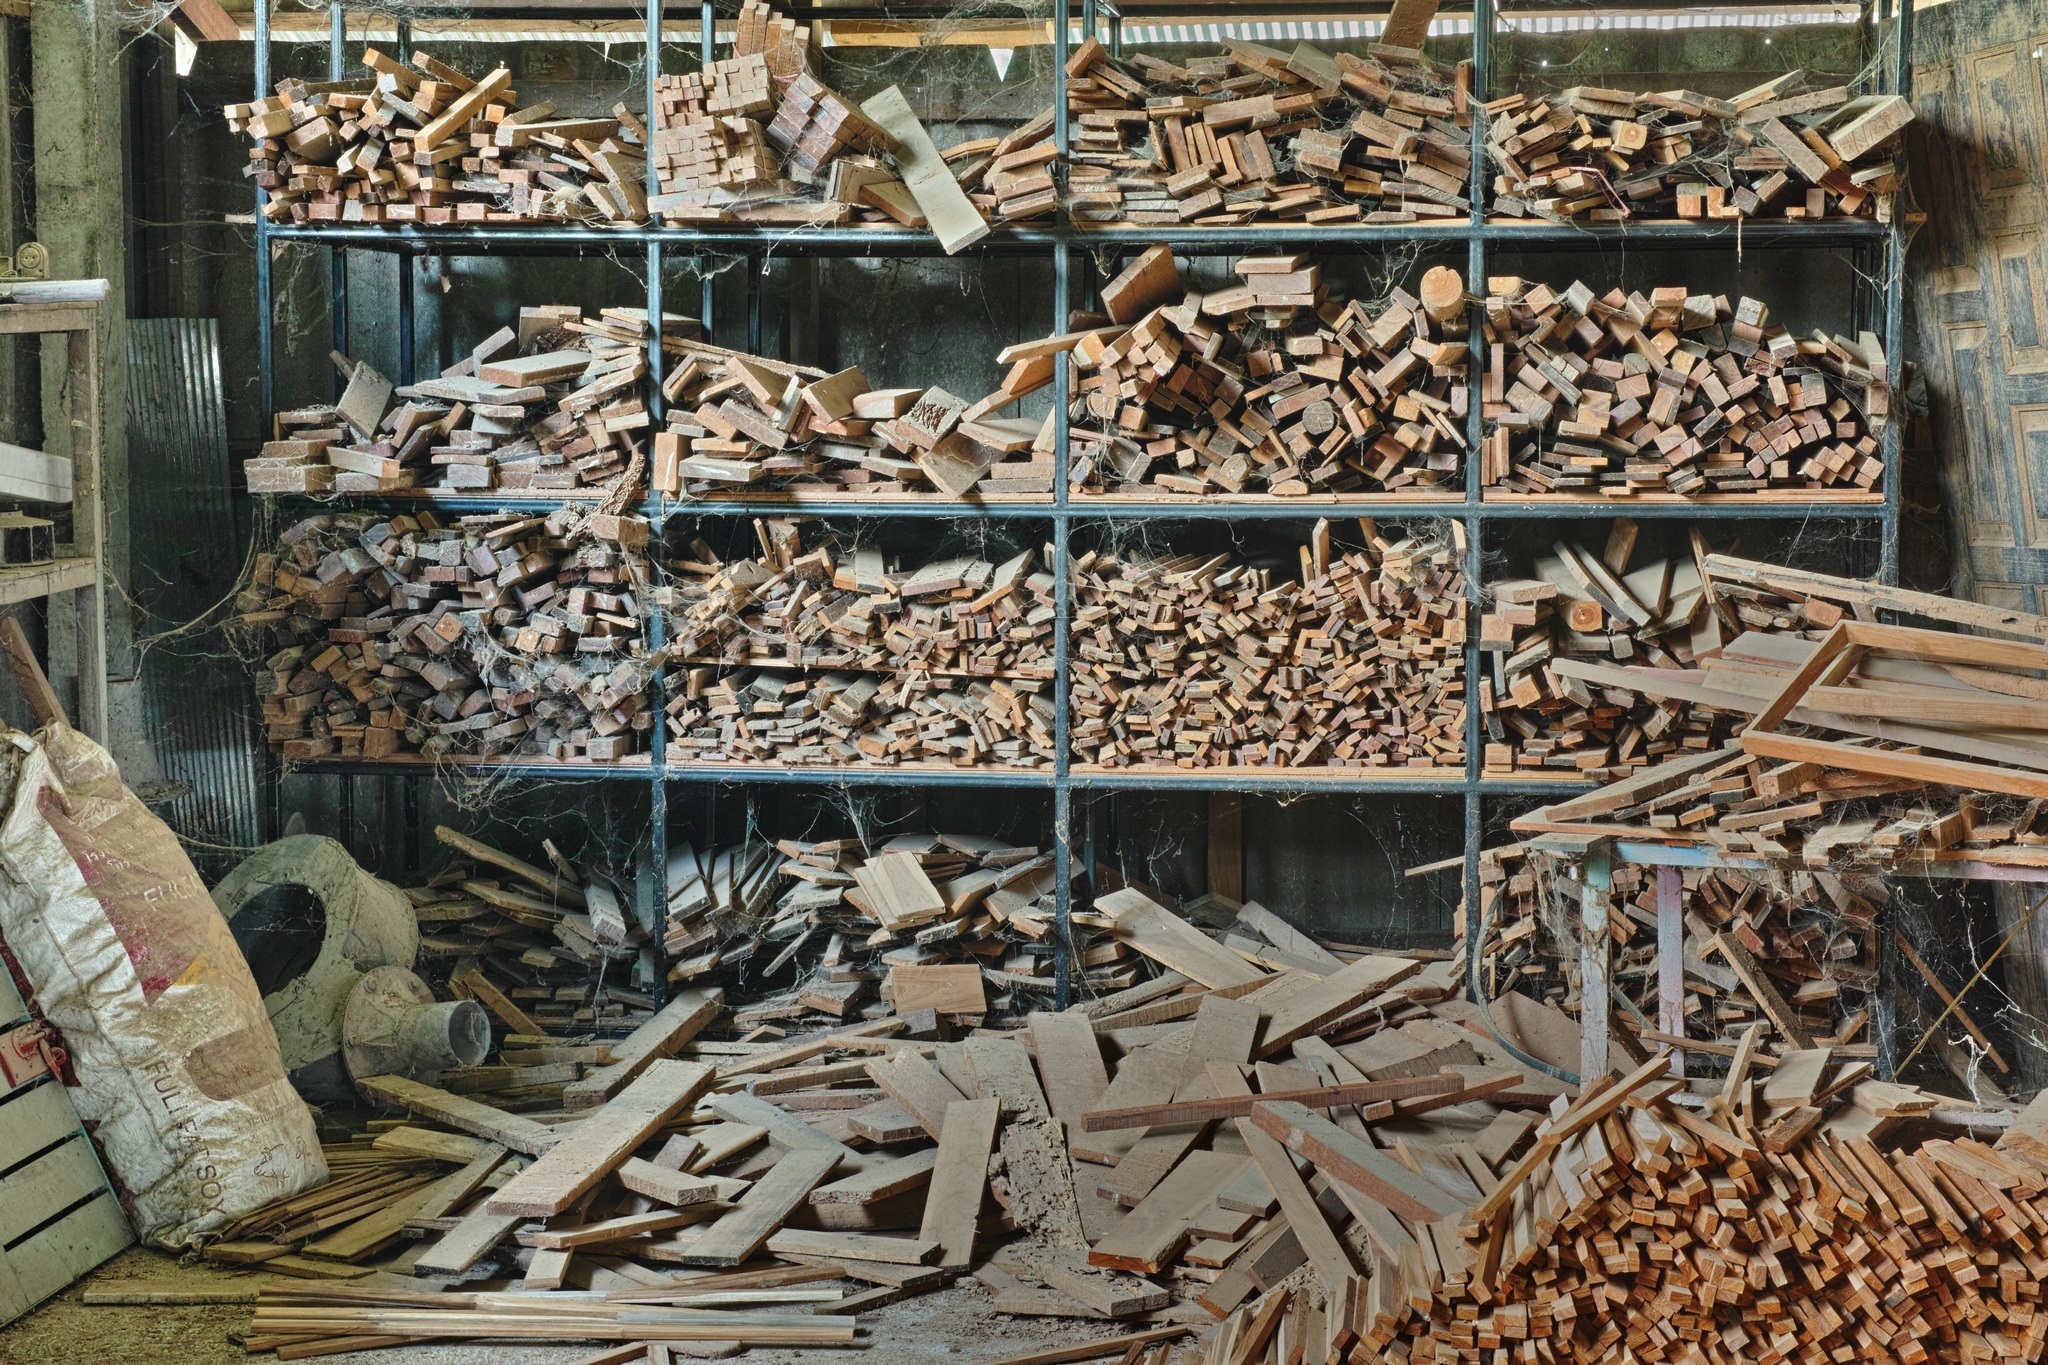
wood, old, food, material, storage, scrap